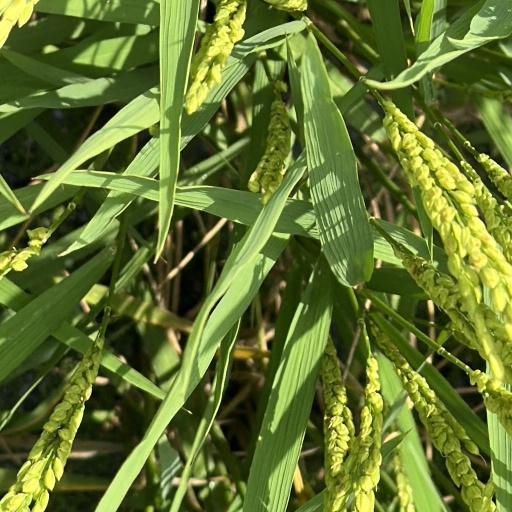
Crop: rice